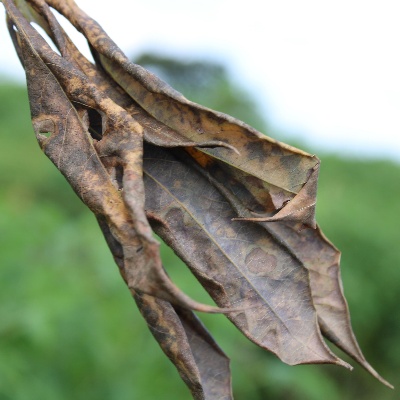
Crop: Cassava
Condition: bacterial blight